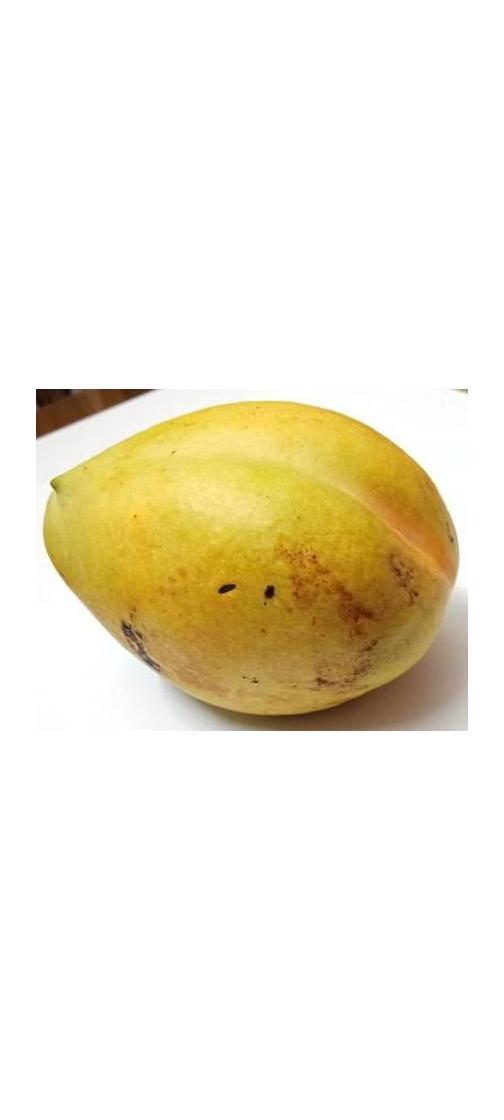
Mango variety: Bari-11